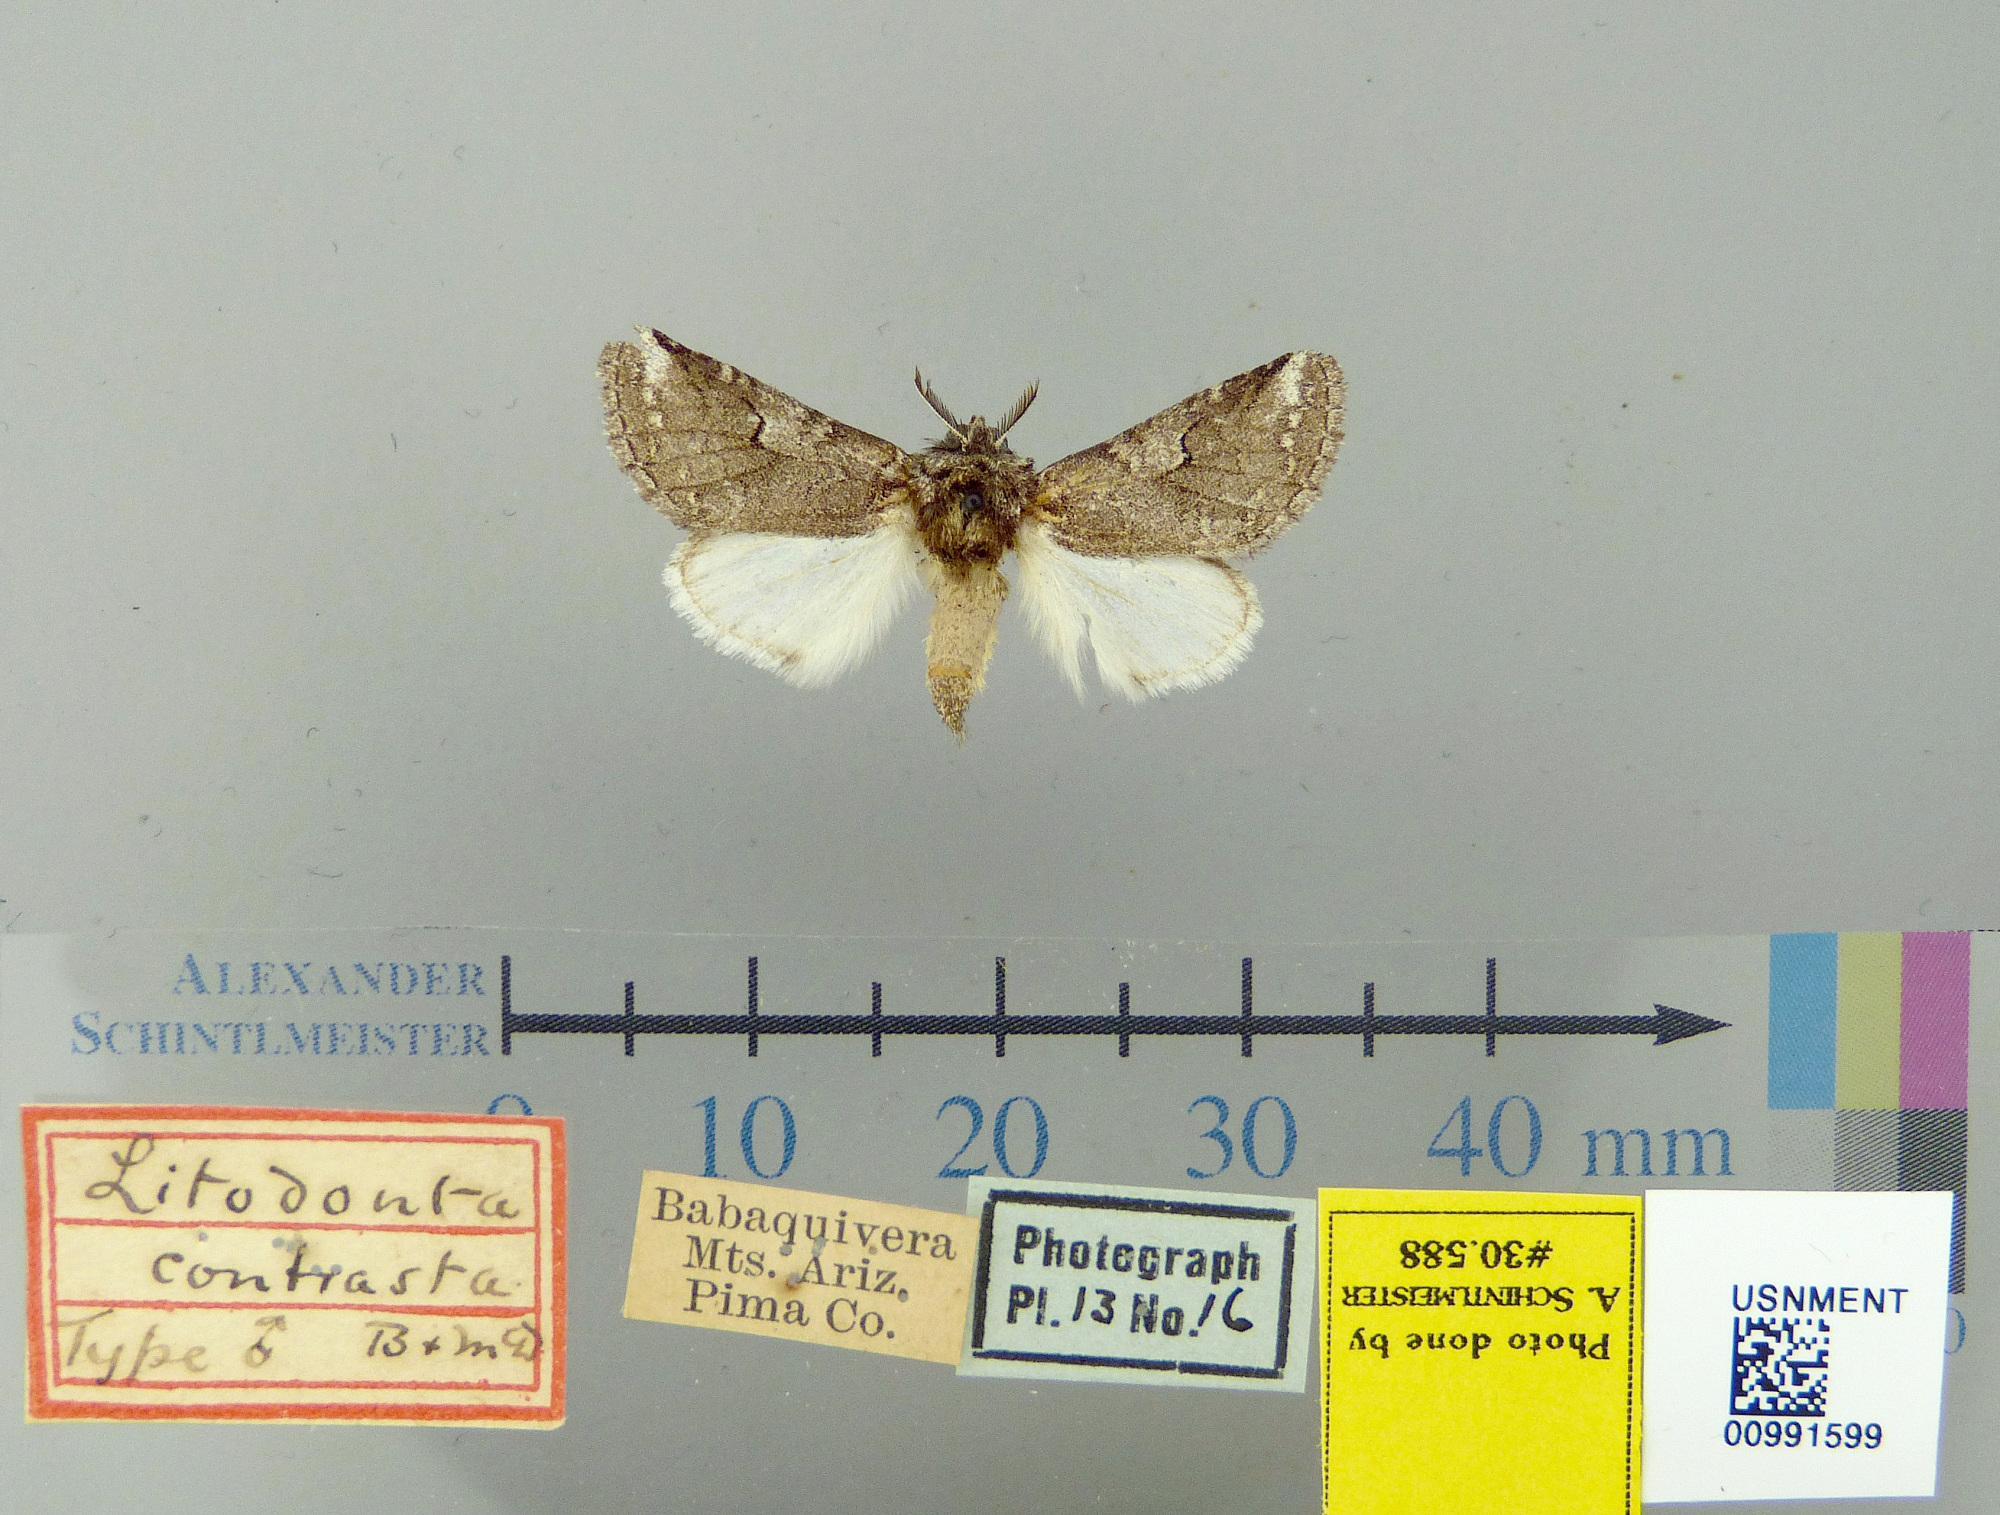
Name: Litodonta contrasta
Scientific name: Litodonta contrasta Barnes & McDunnough, 1910
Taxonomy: Animalia, Arthropoda, Insecta, Lepidoptera, Notodontidae, Heterocampinae
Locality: Baboquivari Mountains, Pima, Arizona, United States
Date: [Not Stated]